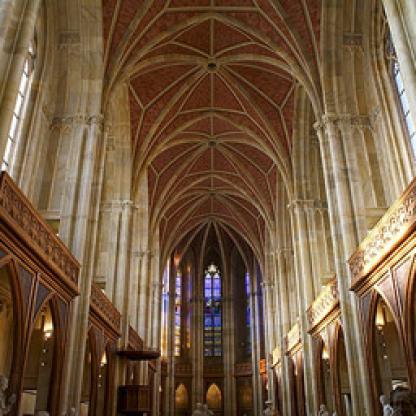
Scene: Indoor